Sky position (RA, Dec in degrees): 338.73, -1.214
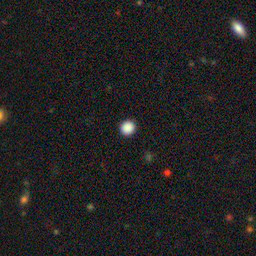
Galaxy morphology: Round Smooth Galaxies